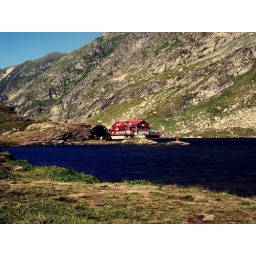
The famous cabin on the side of a lake which is located at the peak of the Carpathian mountains in Romania.